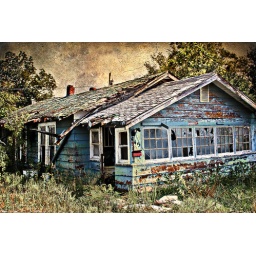
Found this abandoned blue house in Picher, OK.